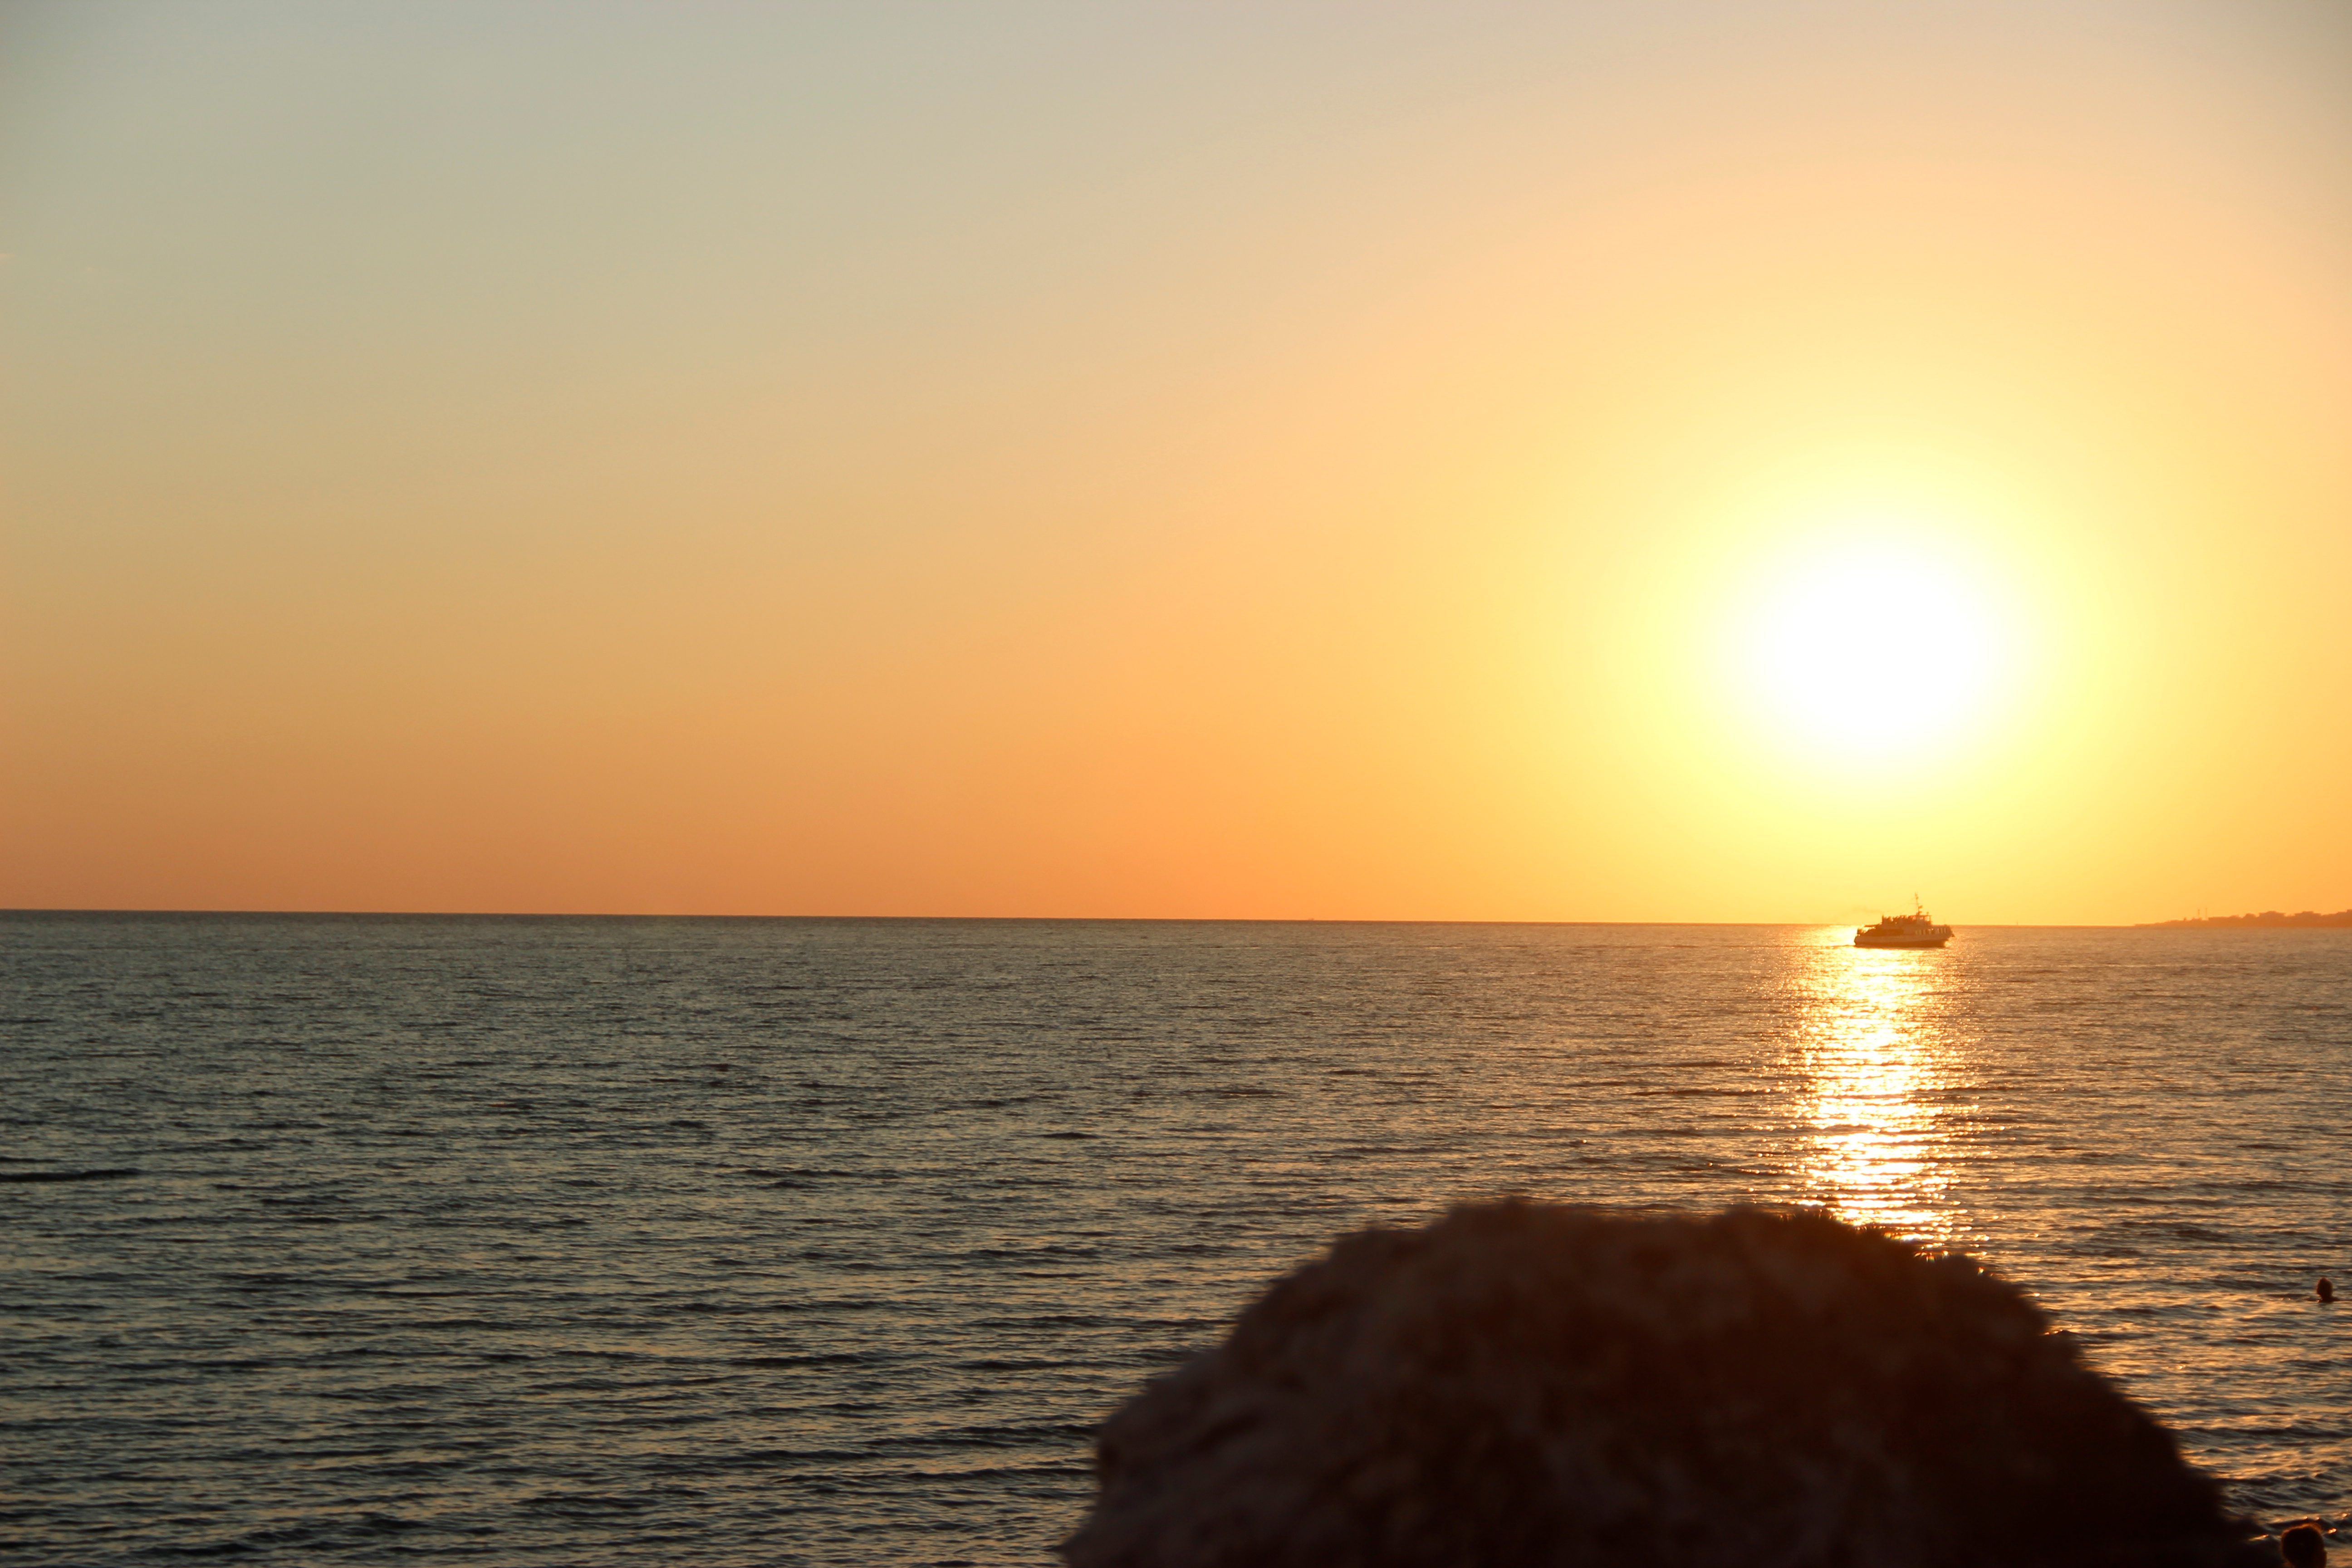
beach, sea, coast, ocean, horizon, sun, sunrise, sunset, sunlight, morning, shore, dawn, dusk, evening, afterglow